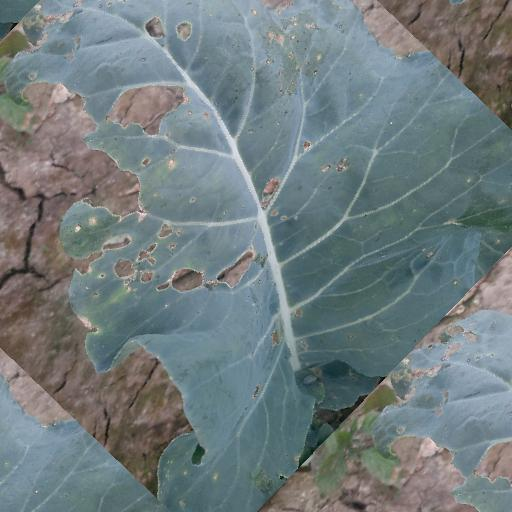
Label: Black Rot